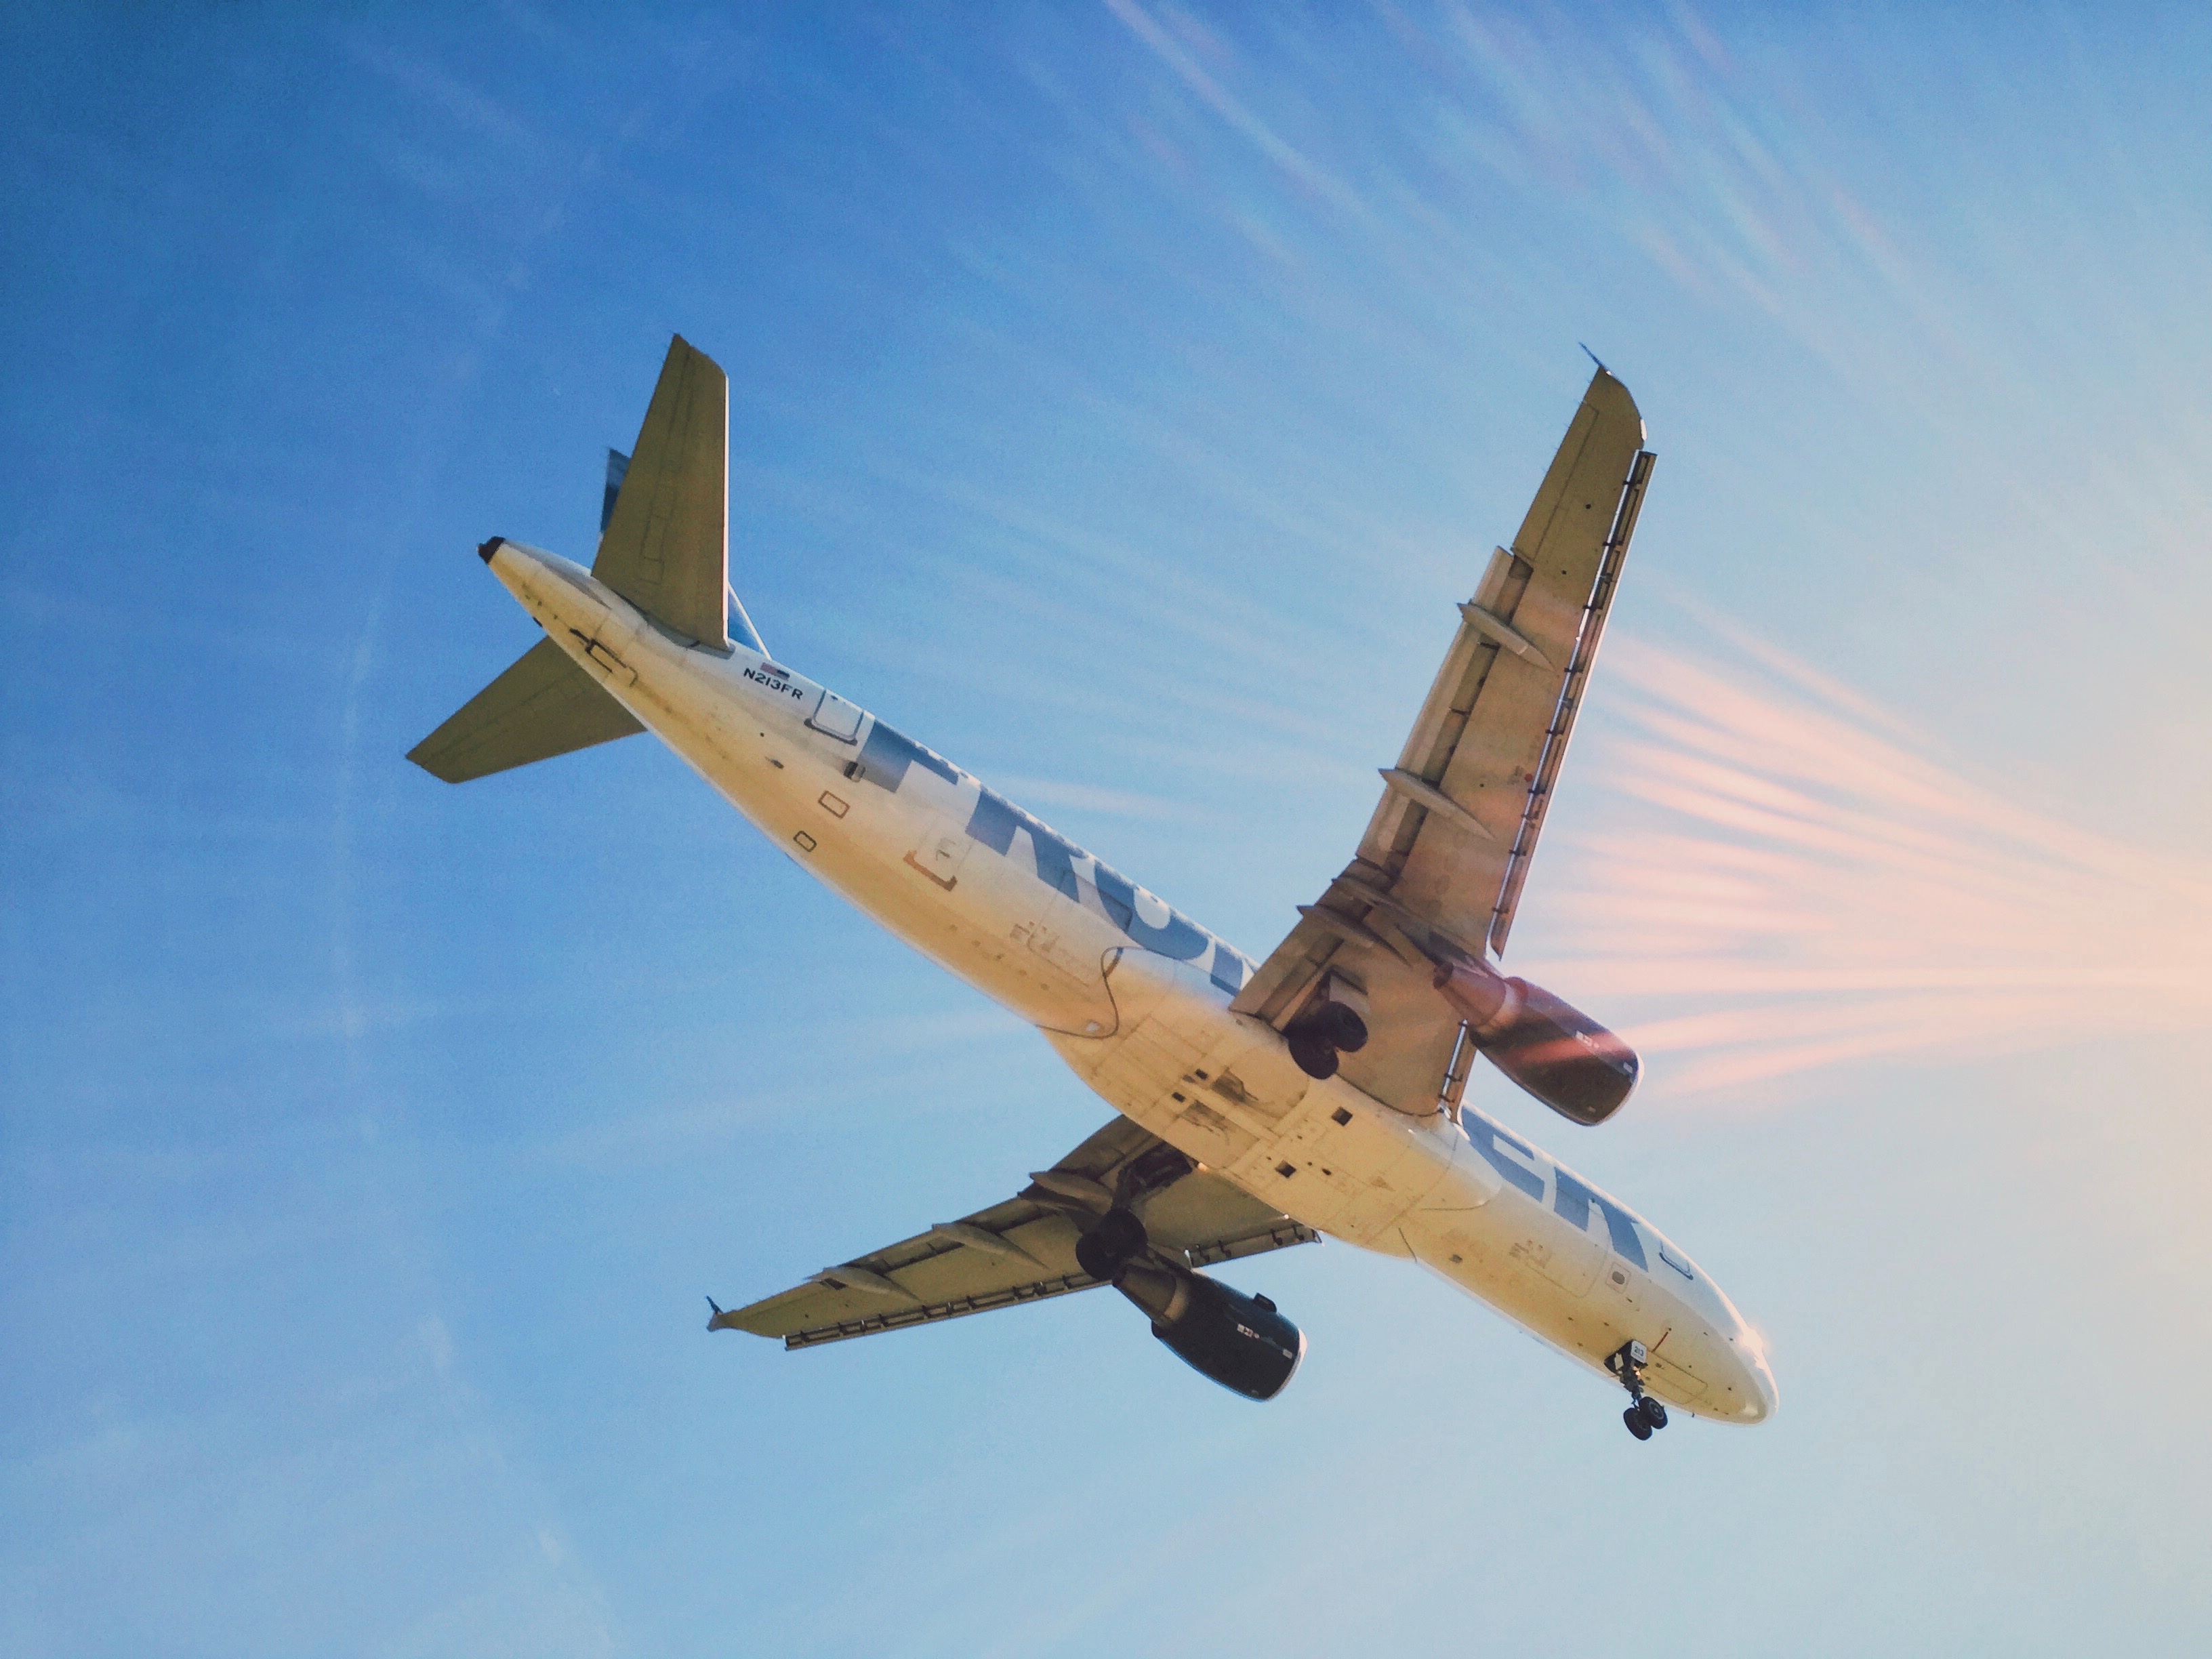
wing, airplane, aircraft, vehicle, airline, aviation, flight, airliner, airbus, boeing, takeoff, air force, jet aircraft, airbus a330, boeing 777, air travel, atmosphere of earth, wide body aircraft, narrow body aircraft, aerospace engineering, aircraft engine